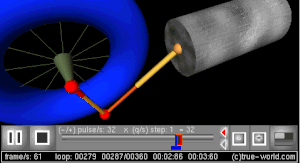
Le concept de système multicorps est utilisé en mécanique pour modéliser le comportement dynamique de corps rigides et/ou flexibles connectés les uns aux autres par des liaisons mécaniques, chacun de ces corps décrivant de grands déplacements à la fois en translation et en rotation.
En synthèse d'image numérique, l'animation procédurale est une animation d'objets virtuels par génération en temps réel de mouvements, selon un ensemble de règles procédurales.